Elisabeth Worth Muller

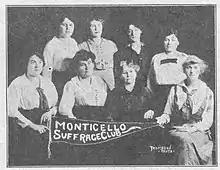
The Monticello Suffrage Club, founded by Elisabeth Worth Muller, from a 1916 publication.

Muller was the first woman to pass the bar in Sullivan County, New York, and the first woman to hold a hunting license in the county. She was founder and president of the Monticello Suffrage Club, campaigning on horseback at the area's summer resorts. In 1914 she used an oxcart to carry the club from place to place, as they set up camps to draw attention to their cause. She was arrested as part of a suffrage picket at the White House. In 1919 and 1923, she ran for a seat in the New York State Assembly. She supported eugenic marriage reform laws.